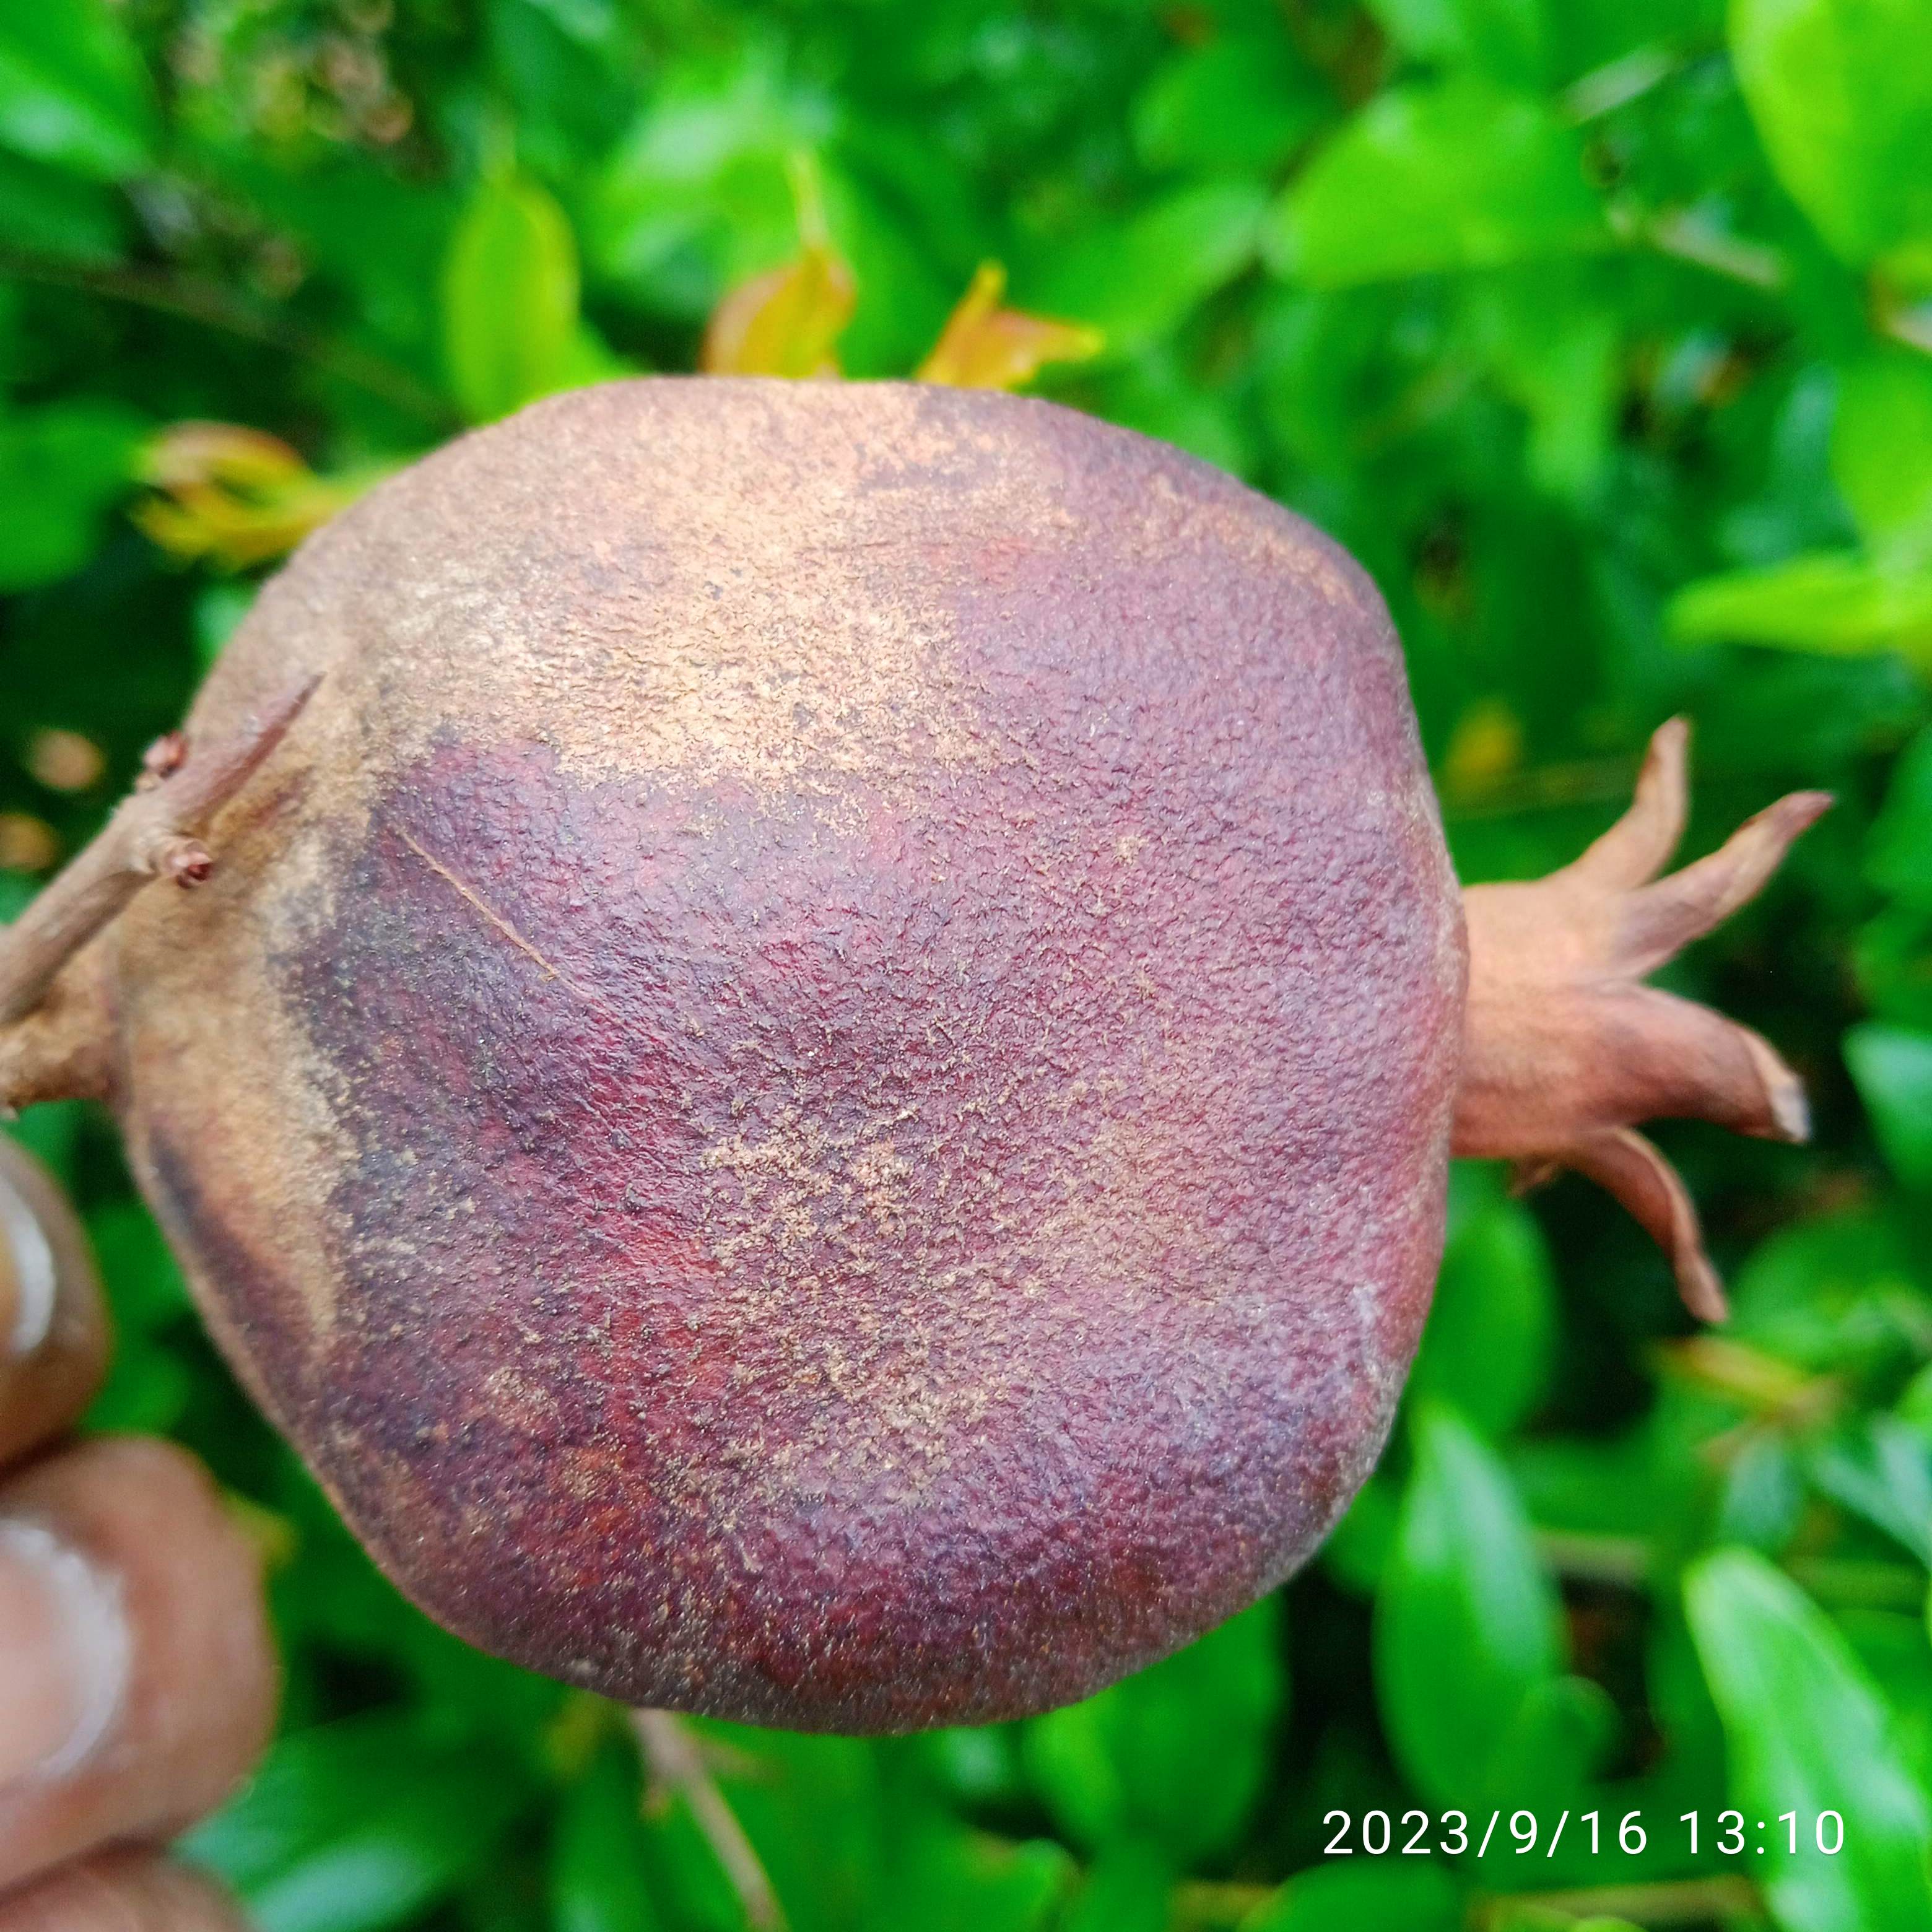
Label: Alternaria